Landmark

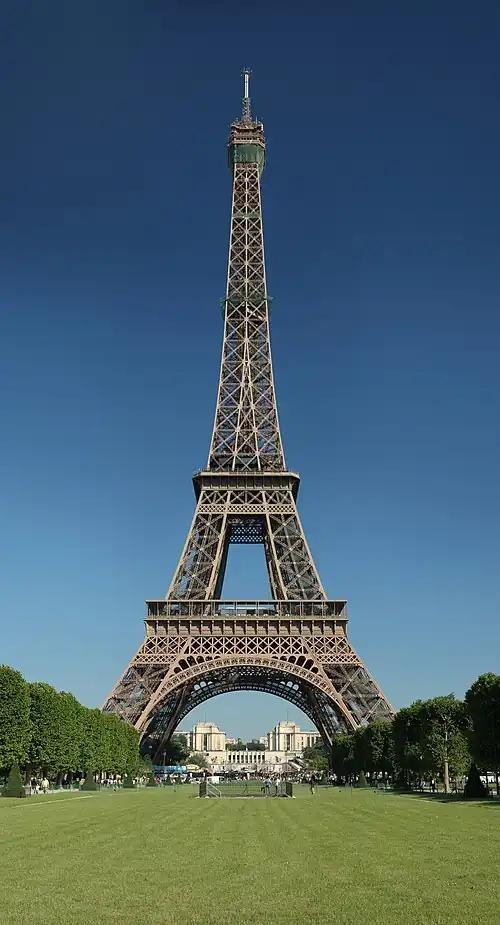
The Eiffel Tower – tallest in the world from 1889 to 1930 and a famous Paris landmark

In the modern sense, landmarks are usually referred to as monuments or prominent distinctive buildings, used as the symbol of a certain area, city, or nation. Examples include: